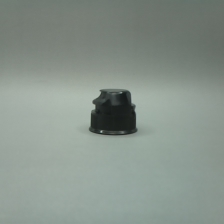
Color: black
Cap type: flip-top cap